The 13th Man

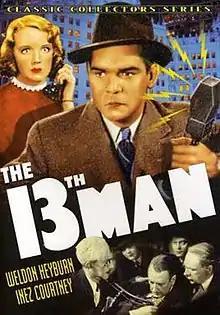

The 13th Man, also known as The Thirteenth Man, is a 1937 American mystery film directed by William Nigh and starring Weldon Heyburn, Inez Courtney and Selmer Jackson. It was the first film released by the relaunched Monogram Pictures after the studio withdrew from a merger with Republic Pictures.